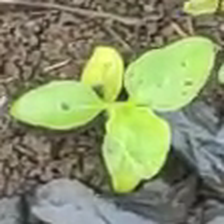
Weed species: Kena_(Commplina_benghalensio)